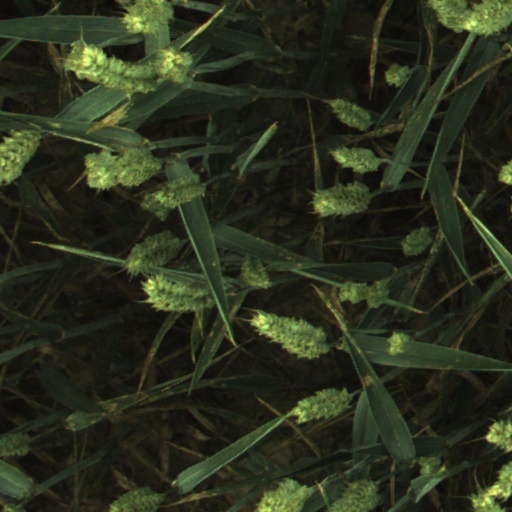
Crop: wheat